Leipzig Coppiplatz station

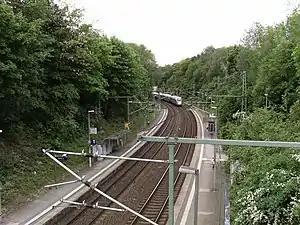
Leipzig Coppiplatz station

Leipzig Coppiplatz is a railway station located in Leipzig, Germany. The station is located on the Leipzig–Großkorbetha railway. The train services are operated by Deutsche Bahn. Since December 2013 the station is served by the S-Bahn Mitteldeutschland.